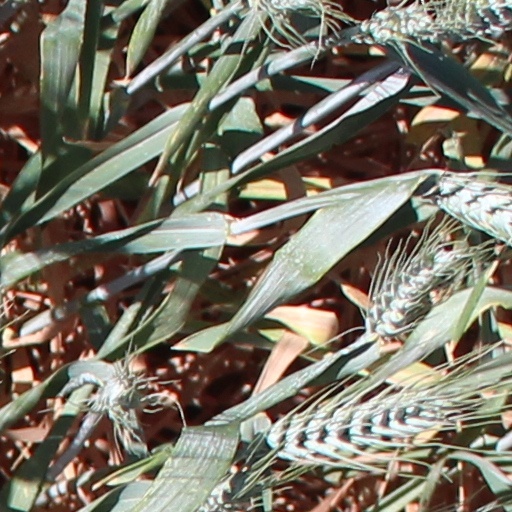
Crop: wheat